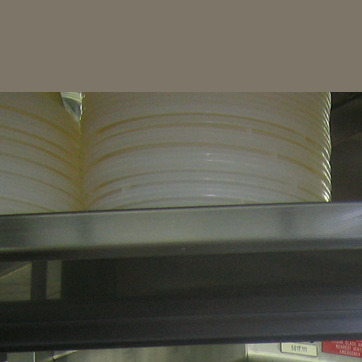
Material: ceramic